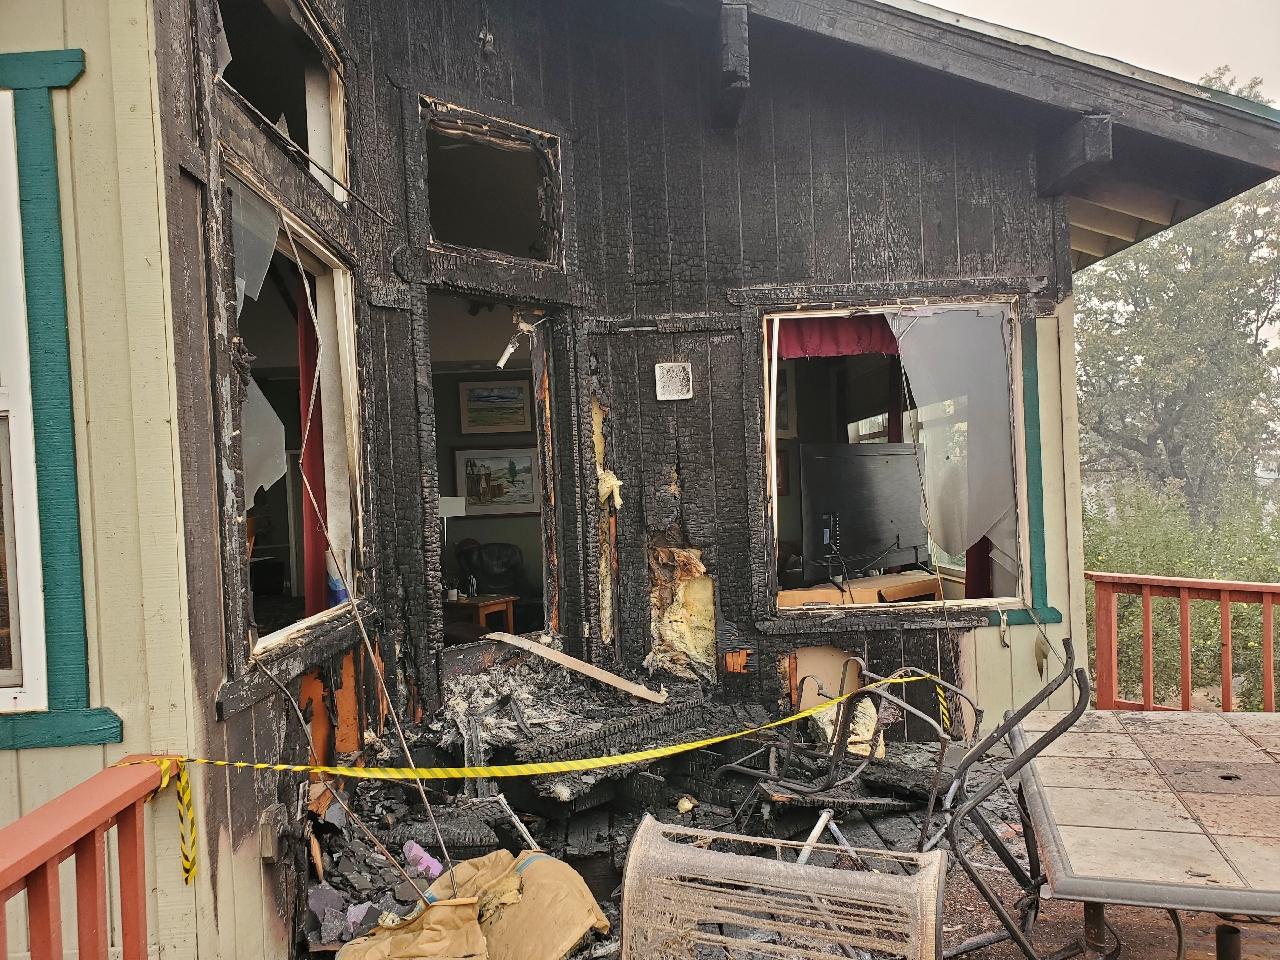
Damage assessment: minor